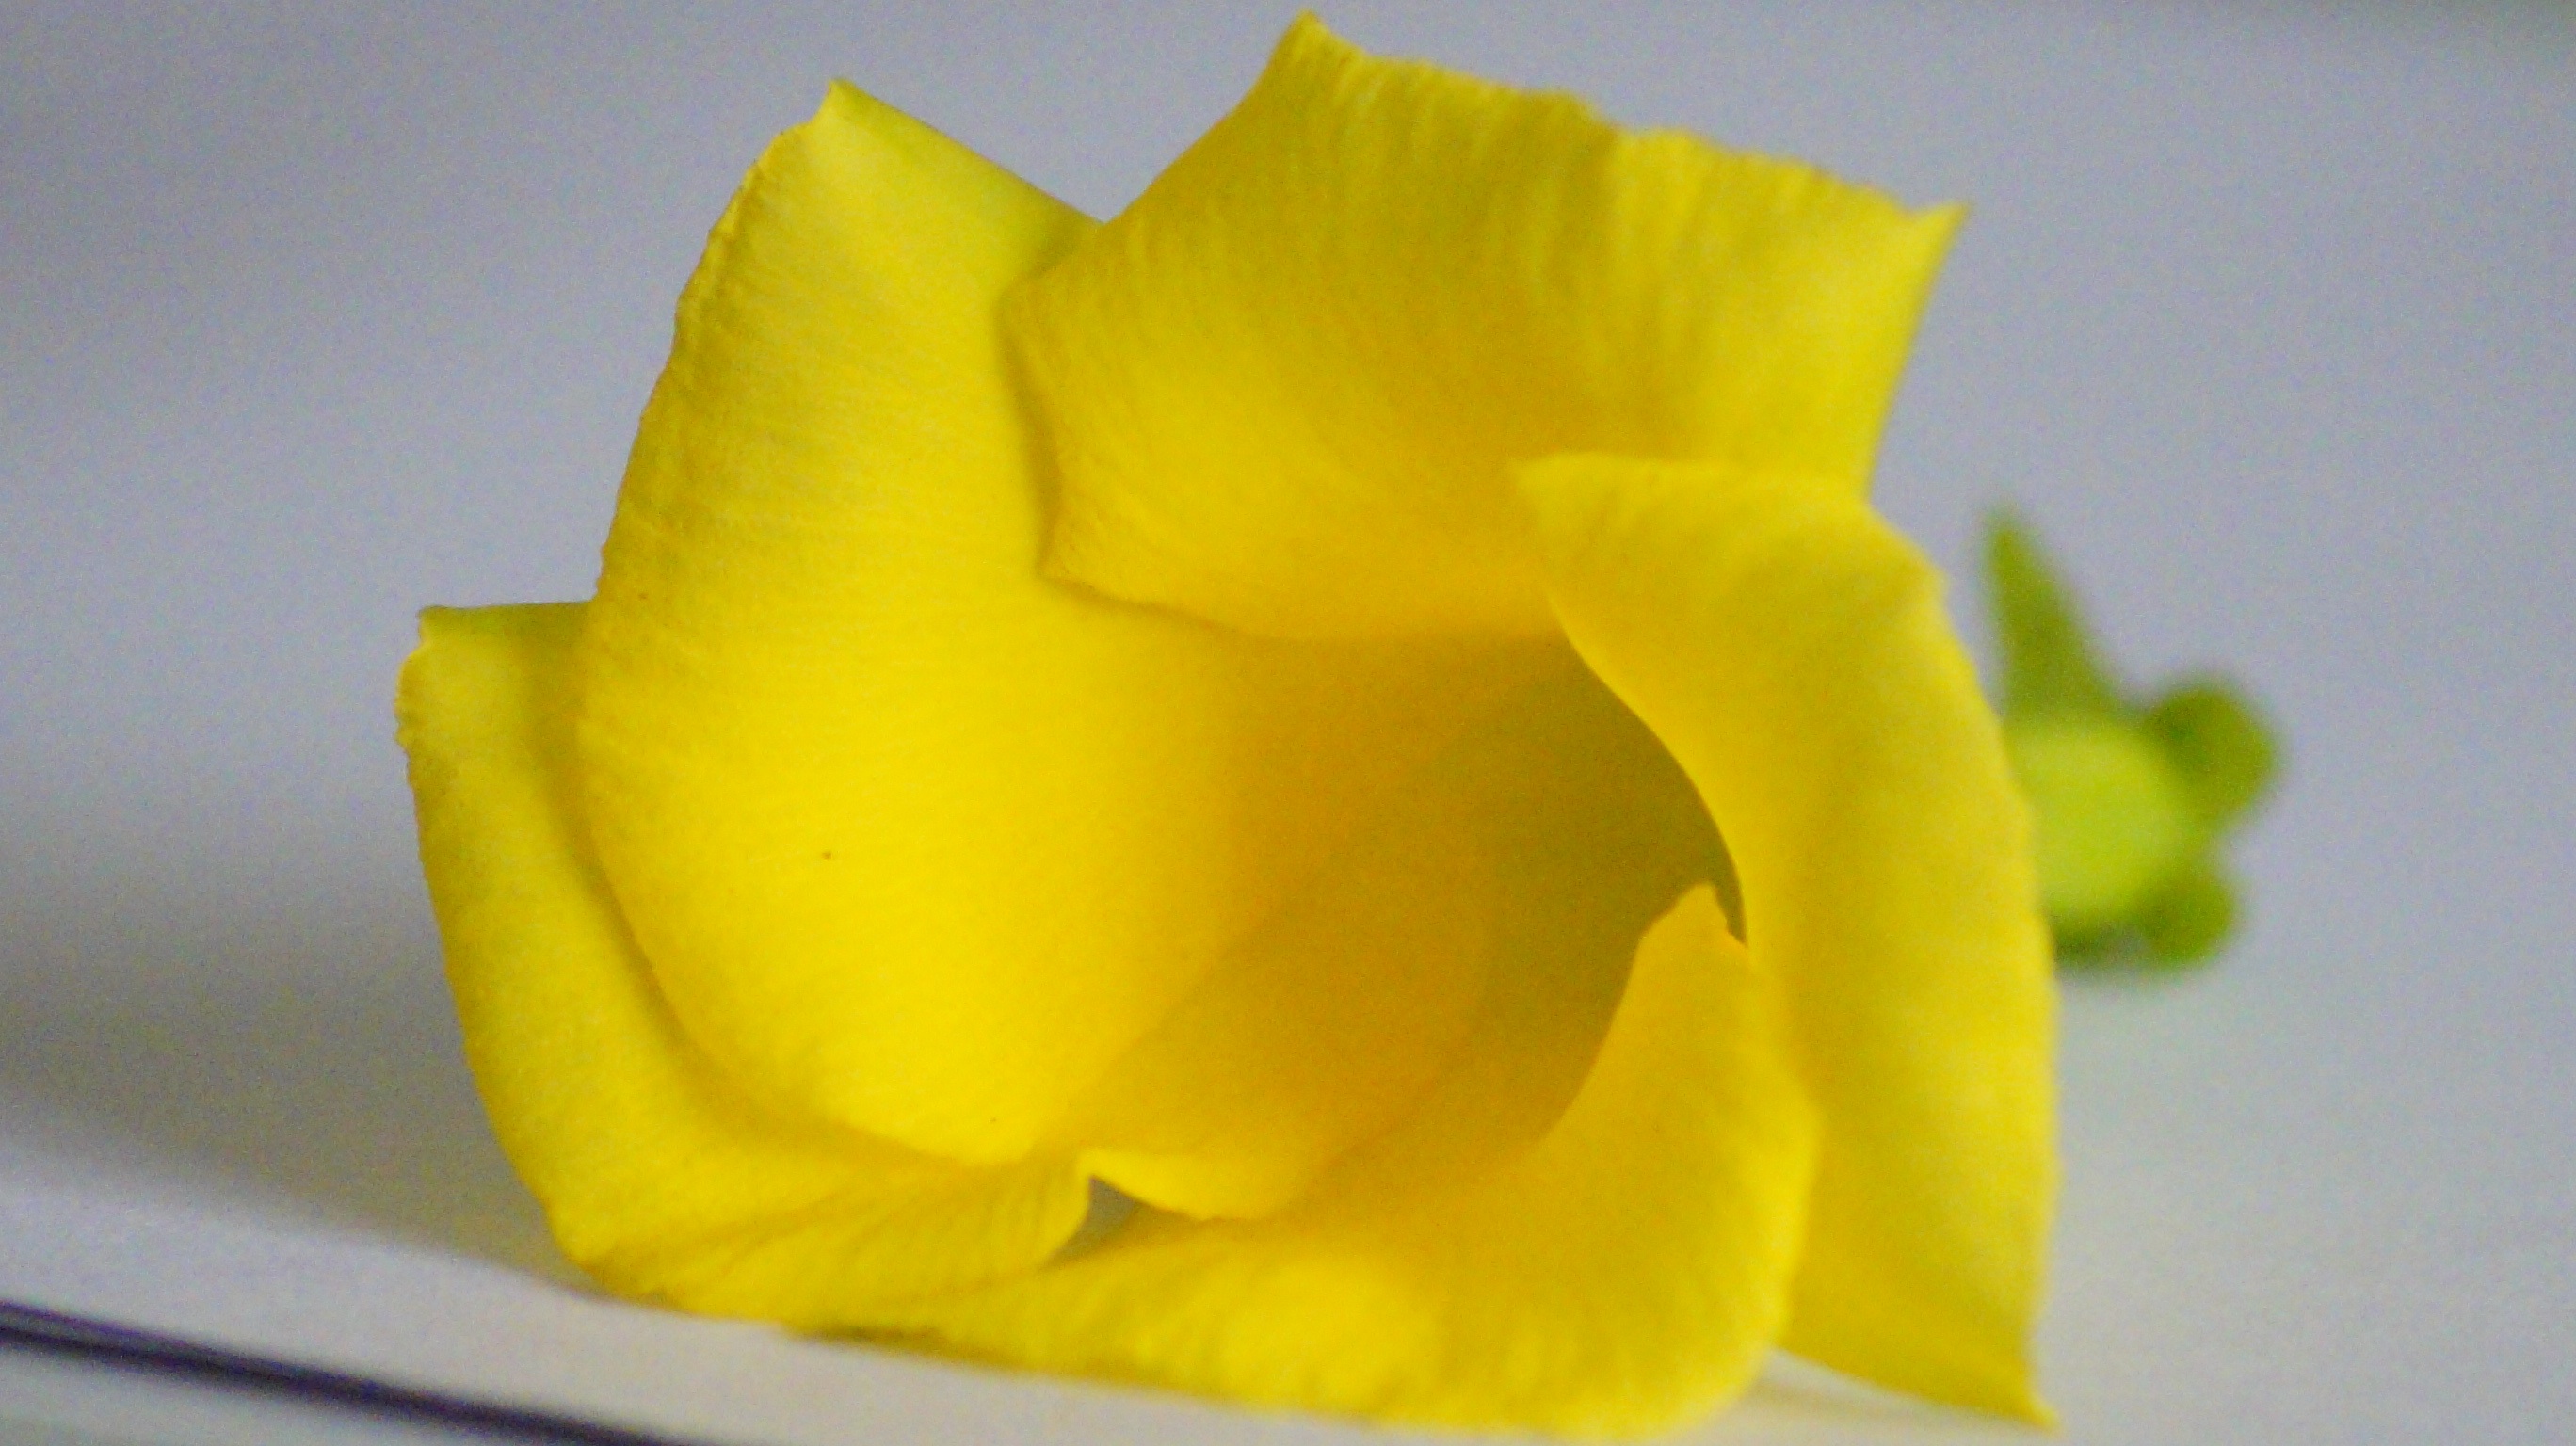
plant, flower, petal, yellow, macro photography, flowering plant, land plant